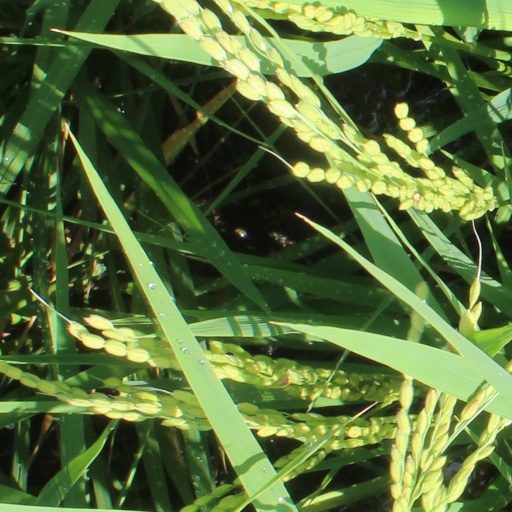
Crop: rice